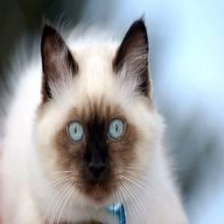
Species: cat
Breed: Ragdoll